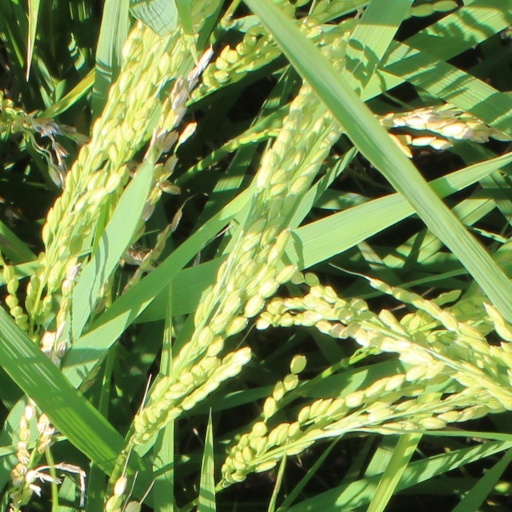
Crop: rice